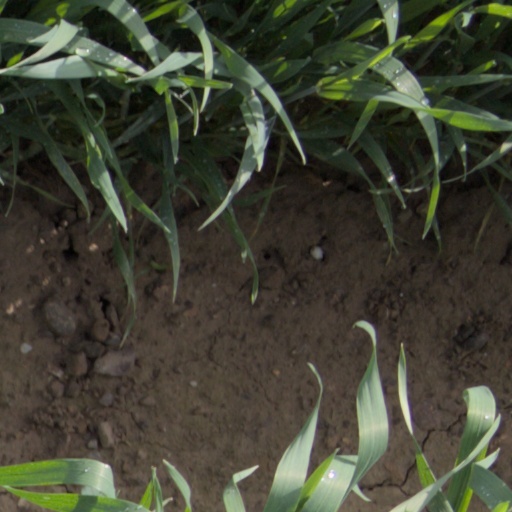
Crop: wheat